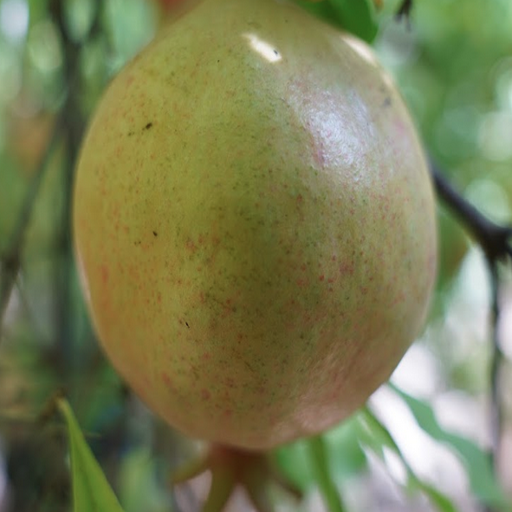
Label: Healthy